Massachusetts House of Representatives' 3rd Middlesex district

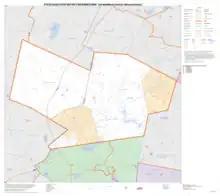
Map of Massachusetts House of Representatives' 3rd Middlesex district, based on the 2010 United States census.

Massachusetts House of Representatives' 3rd Middlesex district (or "3rd Middlesex") is an electoral district for the Massachusetts House of Representatives. Located in central Massachusetts, it comprises the towns of Hudson, Maynard and Stow (all of which are located in Middlesex County), as well as the town of Bolton (located in Worcester County). Democrat Kate Hogan of Stow has represented the district since 2013. She is running unopposed for re-election in the 2020 Massachusetts general election.